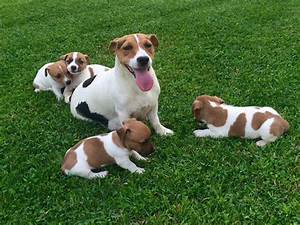
Label: dog